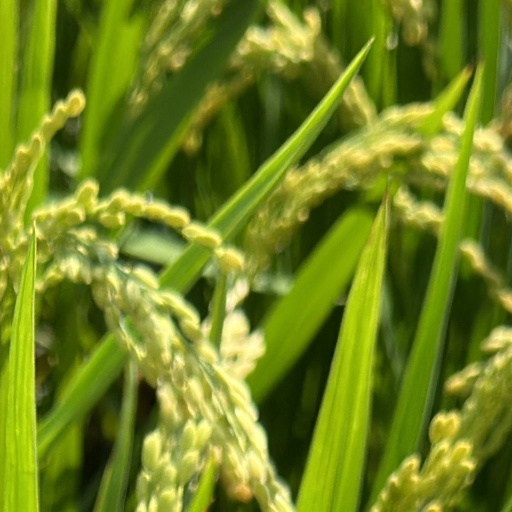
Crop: rice